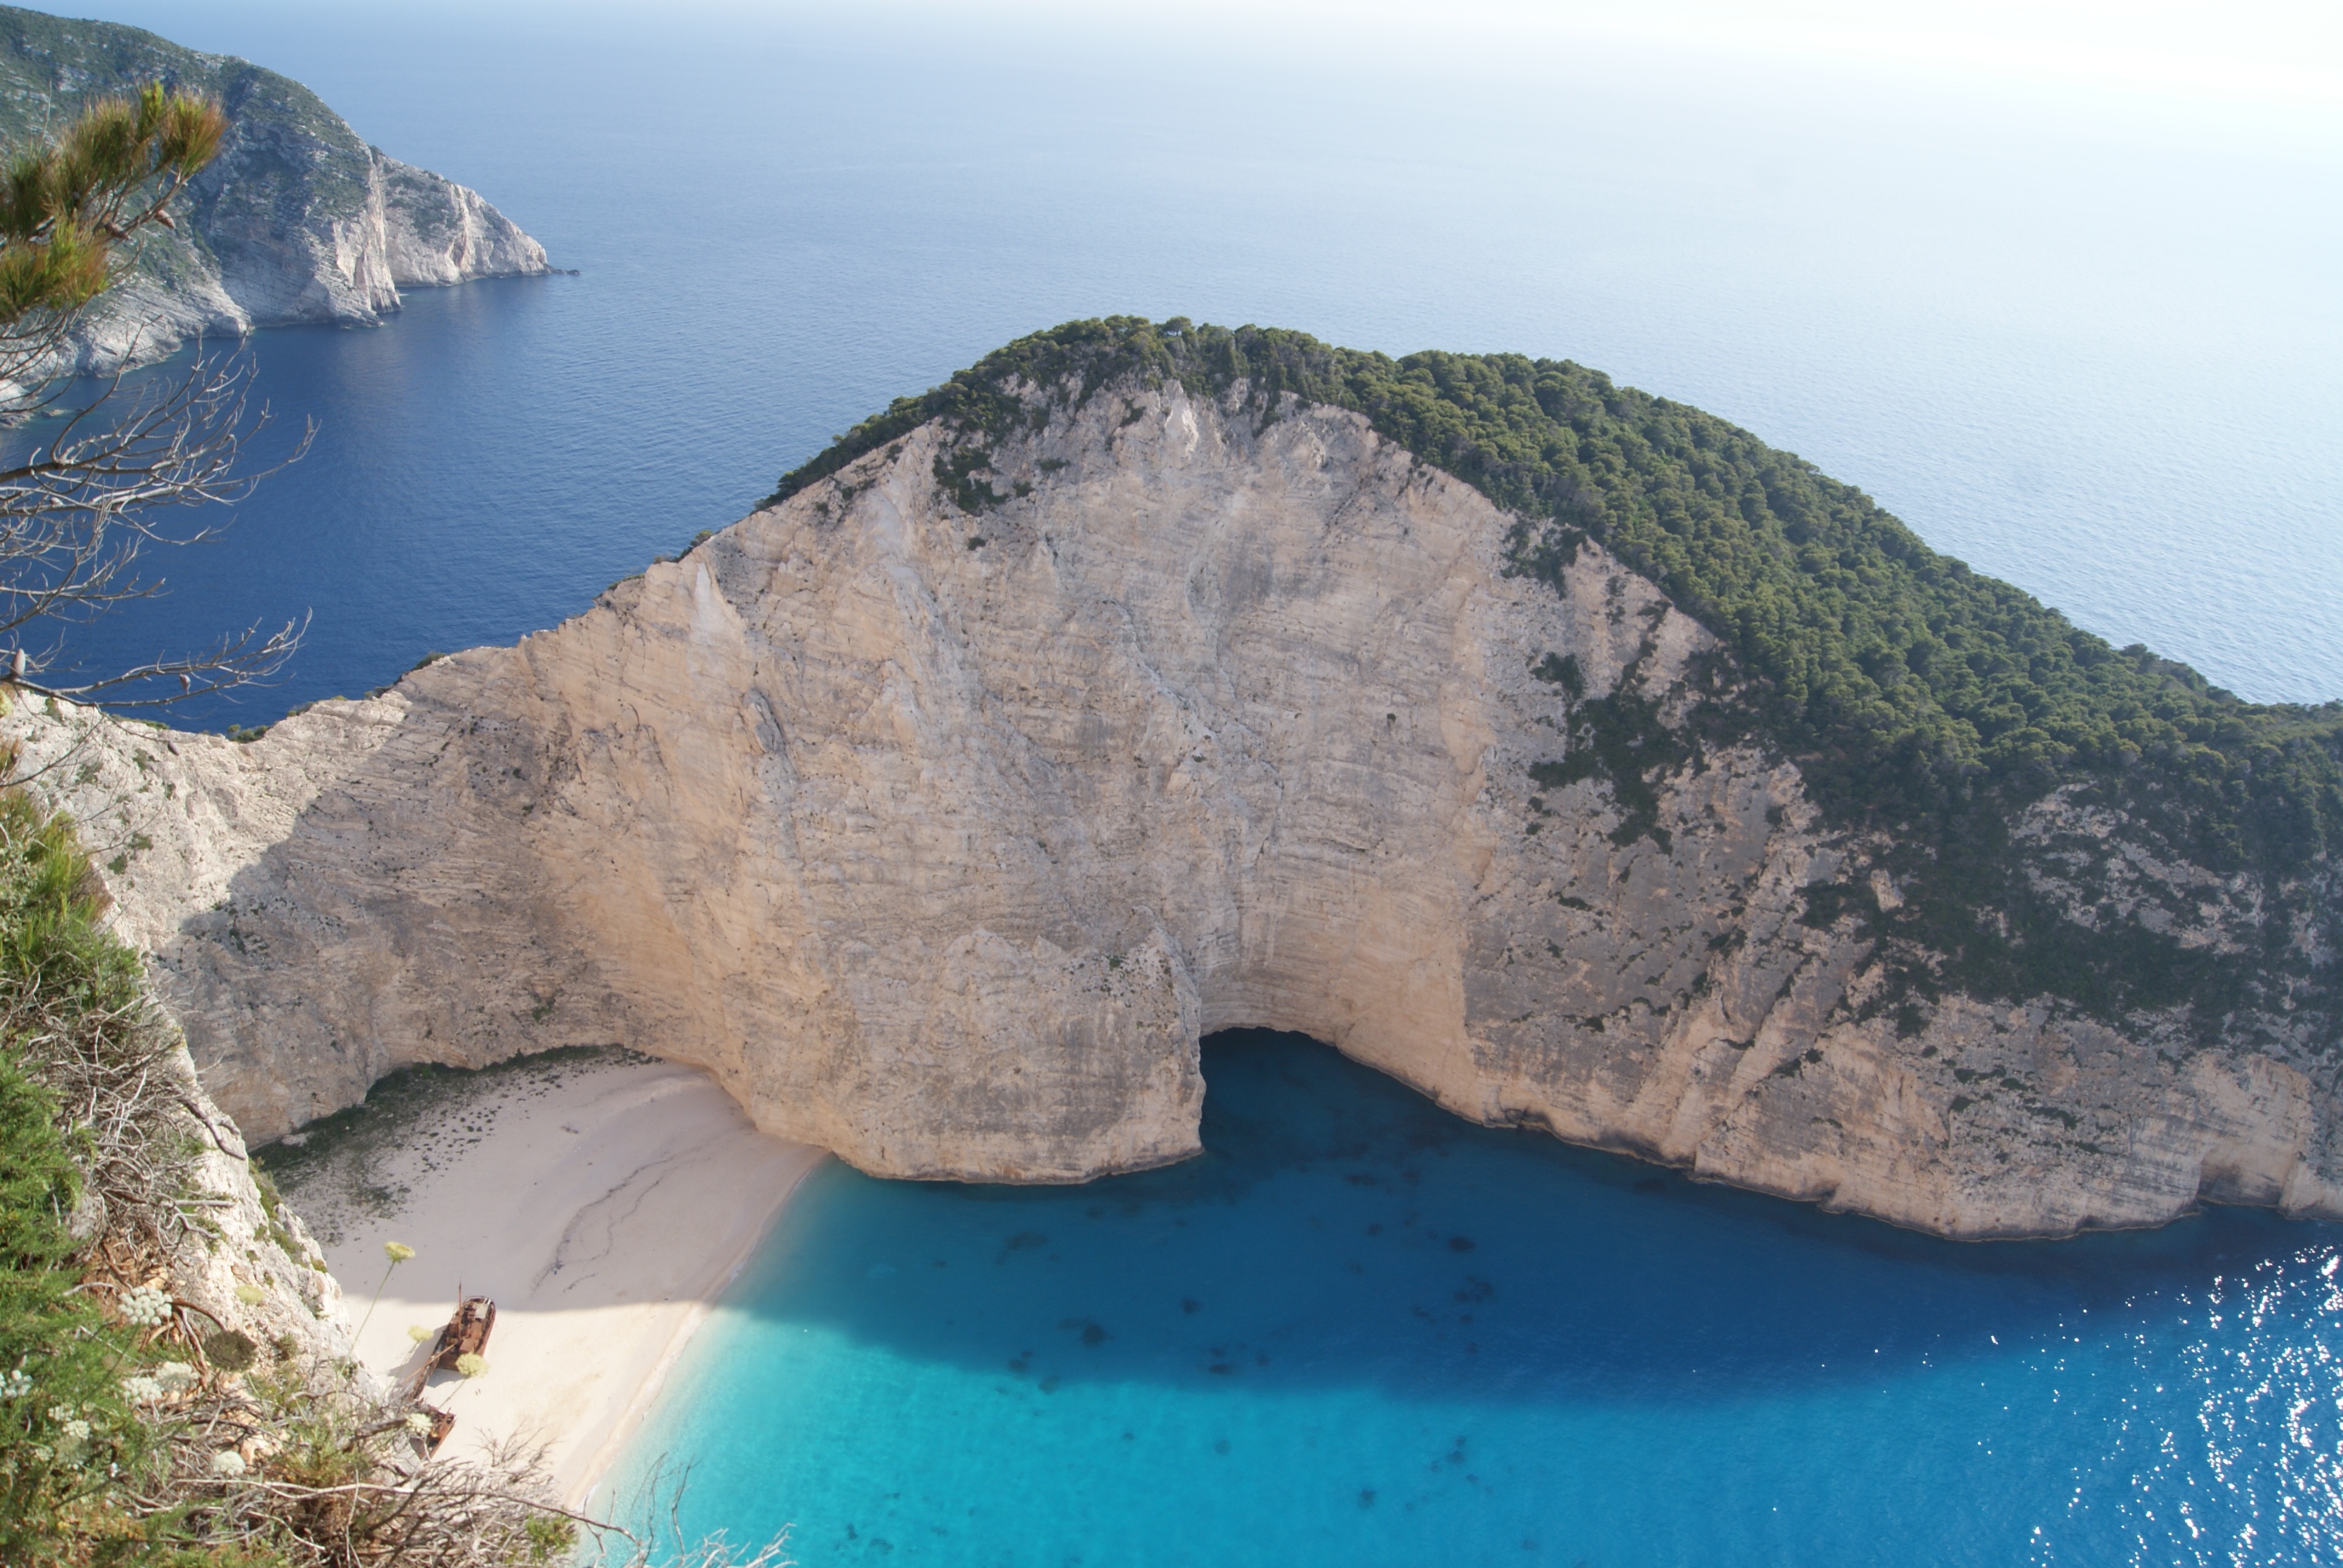
beach, sea, coast, water, rock, ocean, mountain, travel, cliff, cove, bay, reservoir, terrain, crater lake, shipwreck, cape, islet, zante, zakynthos, landform, navagio, geographical feature